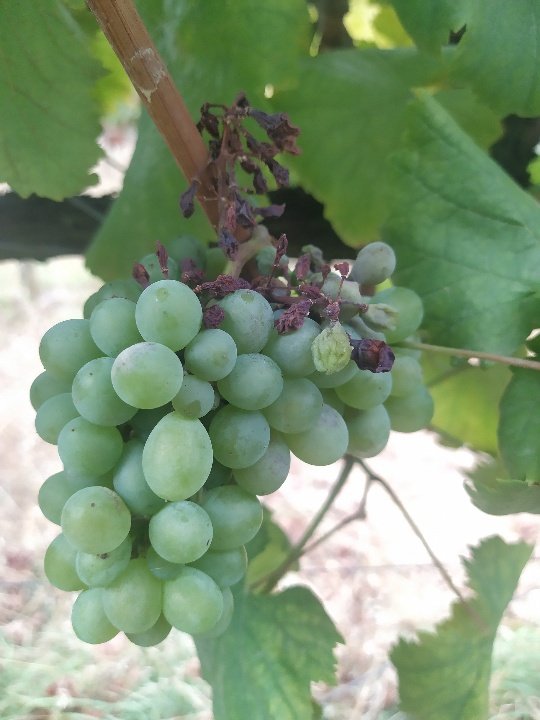
Berries visible: 44
Grape clusters: 1